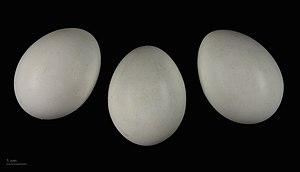
Le Busard Saint-Martin est une espèce de rapaces diurnes appartenant à la famille des Accipitridae.